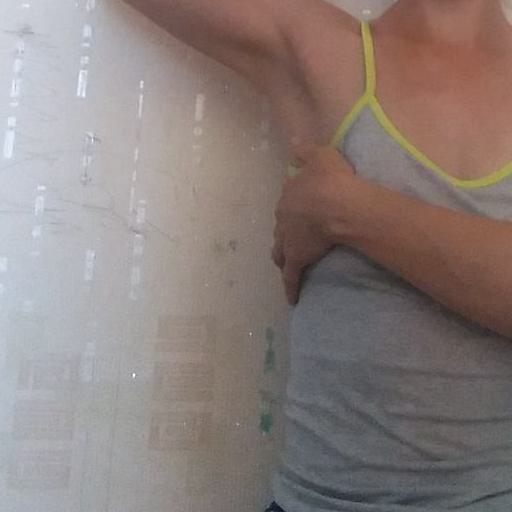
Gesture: no_gesture